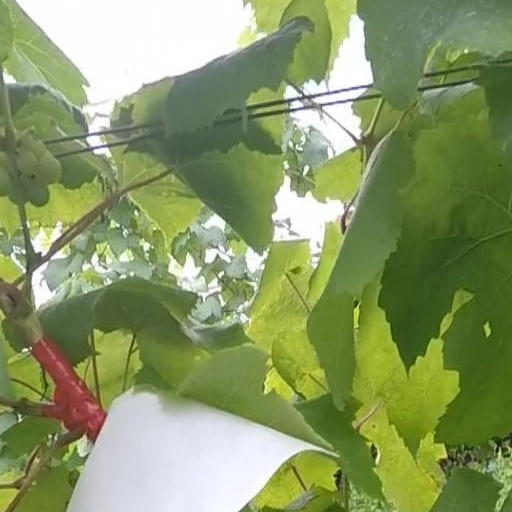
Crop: grape